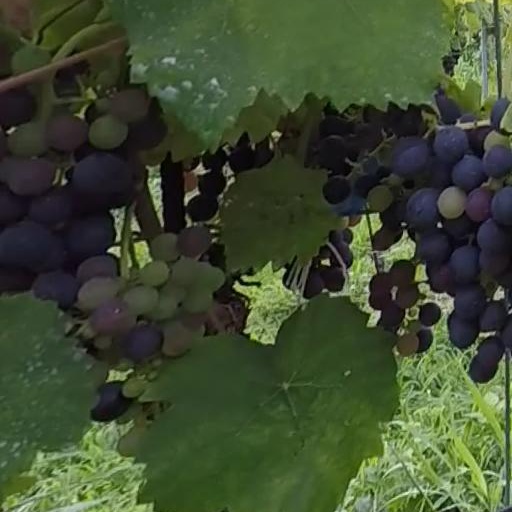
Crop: grape